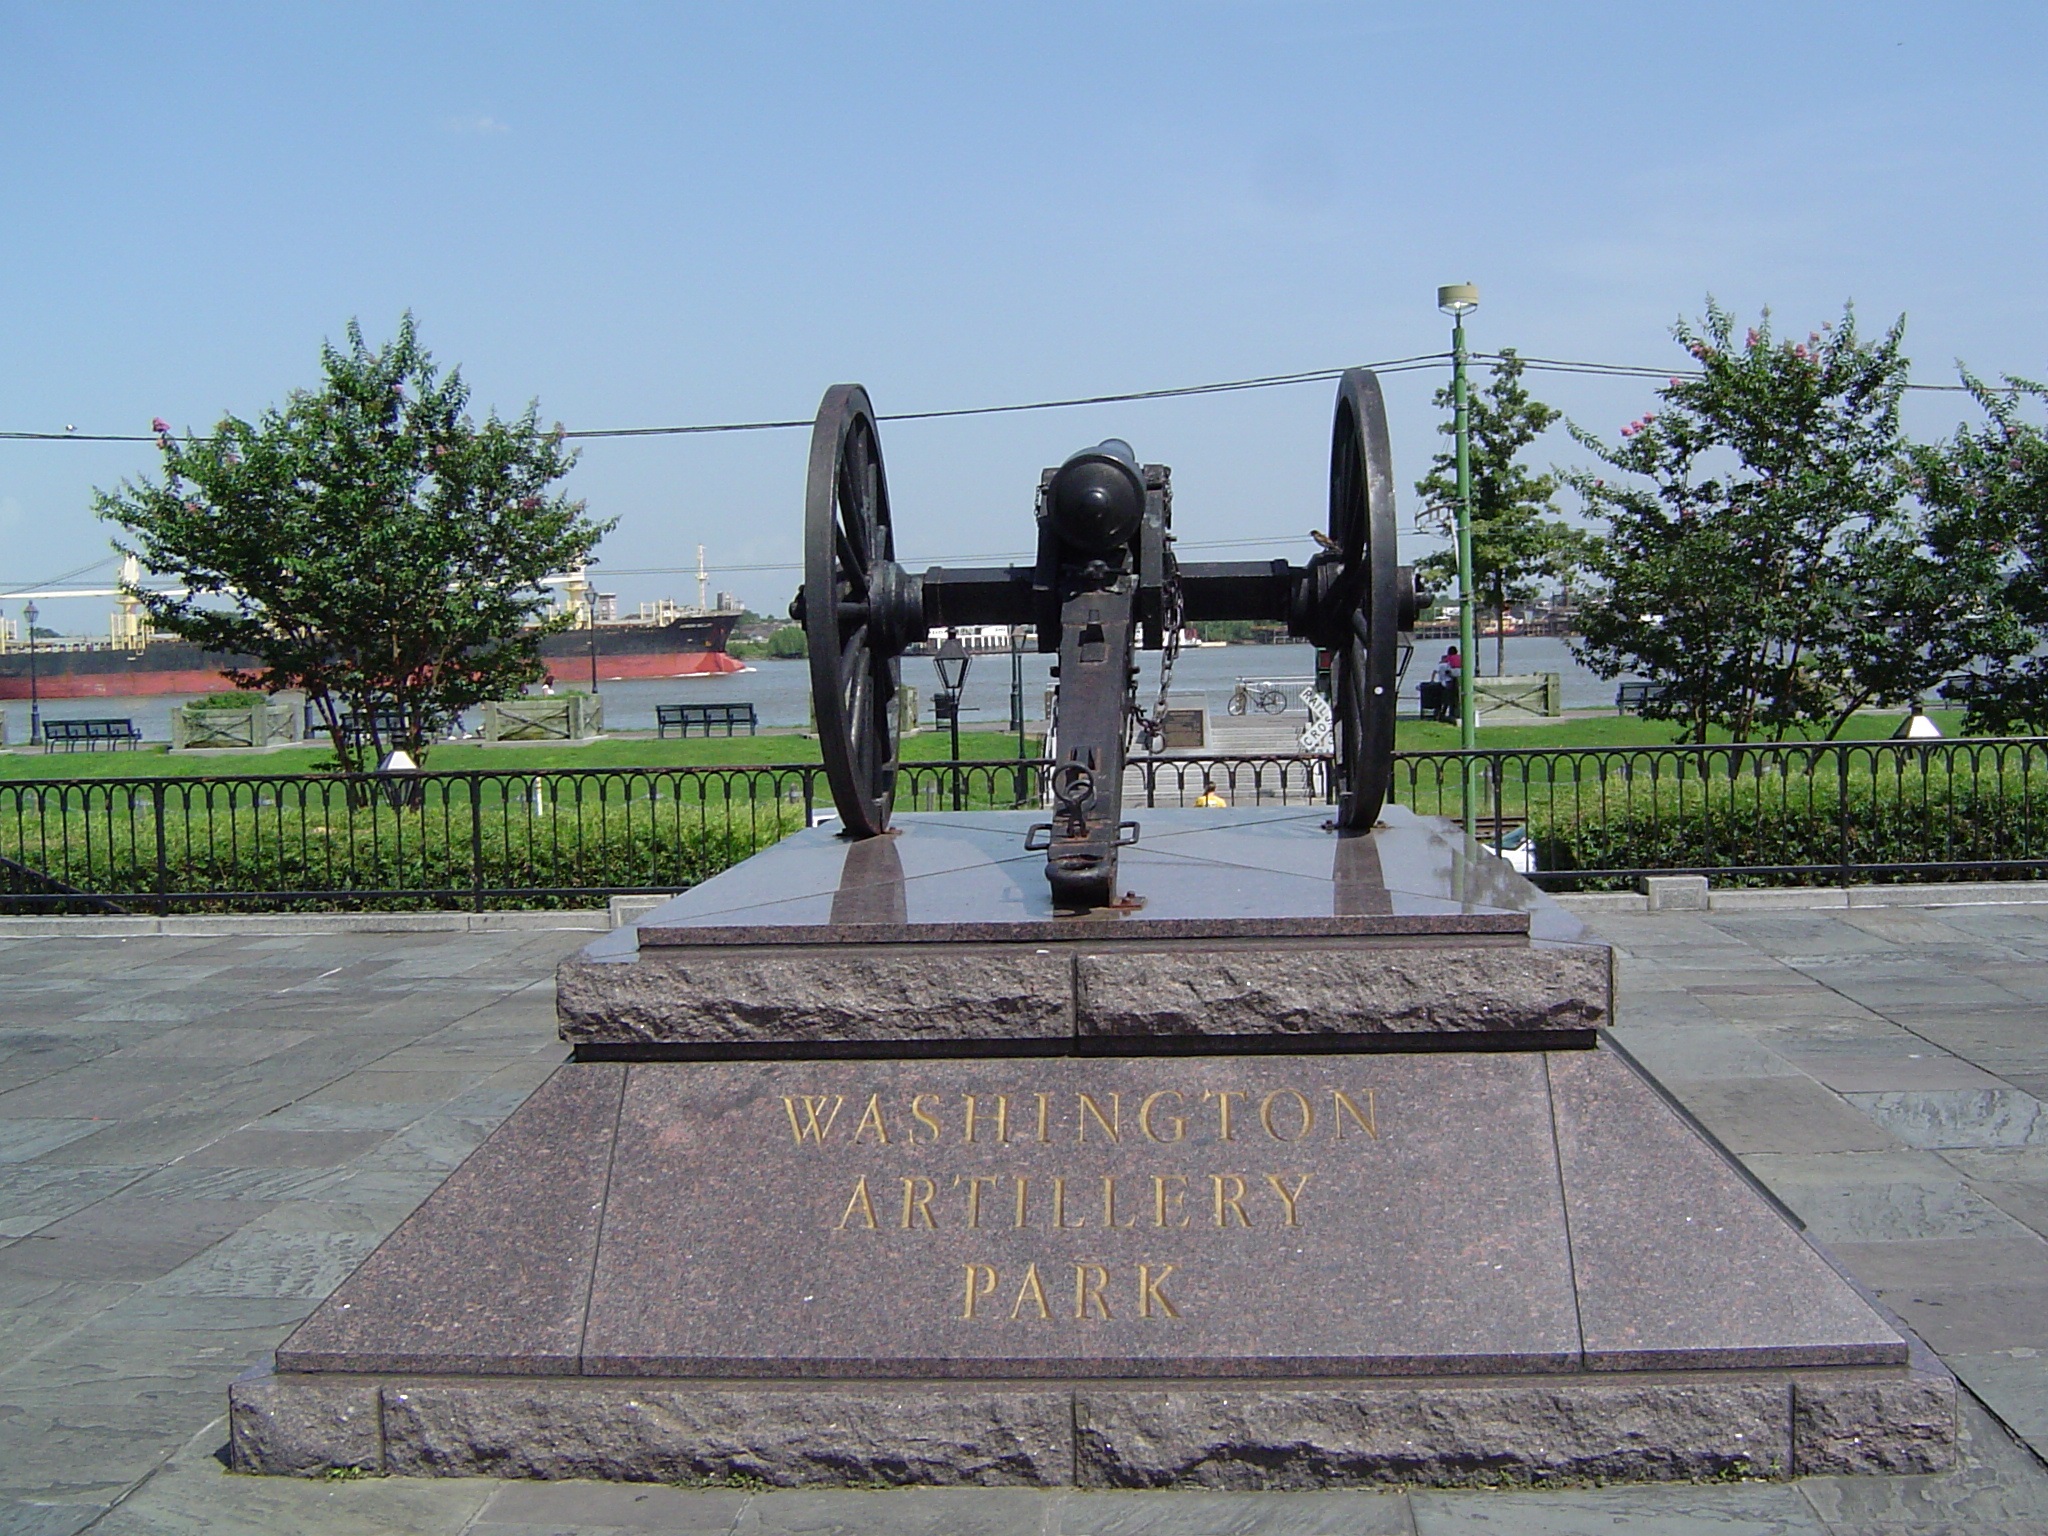
monument, plaza, memorial, history, town square, cannon, stature, new orleans, mississippi river